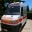
Label: ambulance